Labuan Bajo

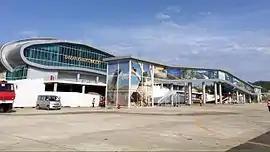
Komodo Airport

Komodo Airport is 3 km from the center of Labuan Bajo. Labuan Bajo port has ferries to nearby towns.